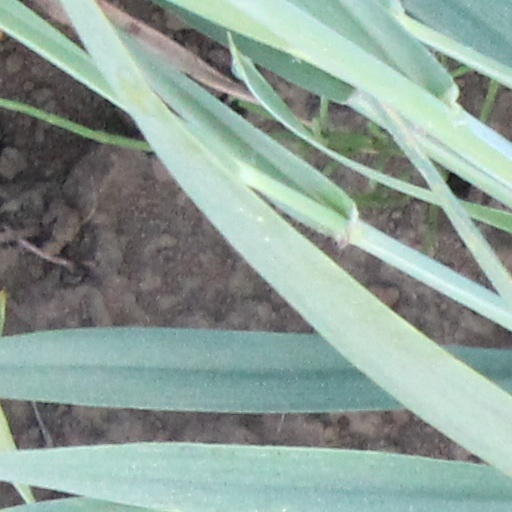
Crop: wheat